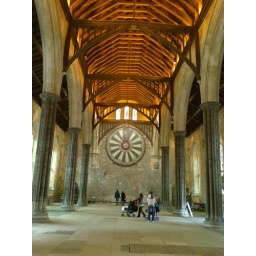
King Arthur's table in Winchester castle